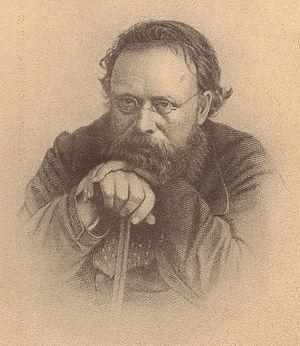
L'anarchisme au Portugal apparait, sous la forme de groupes organisés au milieu des années 1880.
En 1840, dans l'histoire de l'anarchisme, Pierre-Joseph Proudhon est le premier théoricien qui revendique explicitement la qualité d' « anarchiste ». En 1841, parait en France, le premier journal communiste libertaire, L'Humanitaire. En 1850, Anselme Bellegarrigue publie L'Anarchie, journal de l'ordre. En 1857, Joseph Déjacque crée le néologisme libertaire pour affirmer le caractère égalitaire et social de l'anarchisme naissant.
L'Art social est un concept apparu à la fin du XIXᵉ siècle en France dans la foulée des revendications sociales portées par des groupes d'intellectuels anarchistes et de politiciens solidaristes. Cette idée s'inscrit dans une démarche moderniste en occident valorisant les arts utiles à la société et s'opposant au concept de l'Art pour l'Art et de l'Art académique. Quelques artistes des avant-gardes s'associent au concept sur le plan théorique et éducatif. Les architectes et les artistes-artisans des métiers de l'art sont les principaux intervenants aux développements des différents mouvements artistiques et propositions esthétiques transformant le cadre de vie sociale de 1890 à 1960. La fin de la modernité et des avant-gardes artistiques et l'avènement d'un espace public hautement esthétisé au milieu du XXᵉ siècle ouvrent de nouvelles voies artistiques. L'une dite Art contemporain rompt avec la tradition des beaux-arts, applique les idées de Marcel Duchamp appuyé par les institutions académiques, les musées et galeries d'art, les collectionneurs et le marché de l'art.
Léviathan ou Matière, forme et puissance de l'État chrétien et civil est une œuvre de Thomas Hobbes, publiée en 1651. Cet important ouvrage de philosophie politique, qui tire son titre du monstre biblique, traite de la formation de l'État et de la souveraineté, comme le montre l'allégorie souvent commentée du frontispice, qui représente le corps de l'État-Léviathan formé des individus qui le composent.
Le socialisme libertaire est une idéologie et un mouvement politique qui vise d'une part à l'abolition de l'État et du capitalisme et d'autre part à l'instauration d'une société égalitaire et coopérative, délestée des principes antisociaux de la propriété privée et des institutions d'État, et fondée sur l'autogestion, la solidarité et la responsabilité individuelle.